Timo Rautiainen (co-driver)

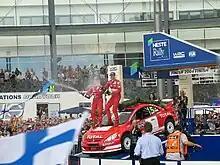
Rautiainen and Grönholm celebrating victory at the 2004 Rally Finland

Timo Rautiainen (born 13 November 1964) is a Finnish former rally co-driver. He is best known for co-driving for Marcus Grönholm from 1995 to 2007. Rautiainen and Grönholm drove for Peugeot (2000–05) and Ford (2006-07) in the World Rally Championship, and won 30 world rallies and two drivers' world championship titles together. Rautiainen is married to Grönholm's sister.